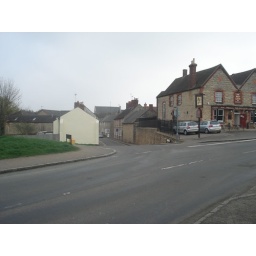
View from end of road of new houses over to pub and top of high street